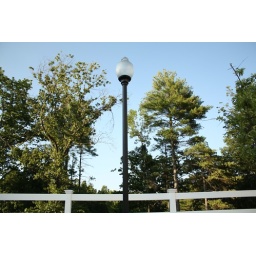
Day 5 - 7/8/10I really like how the sky looks in this photo and how crisp the trees look.